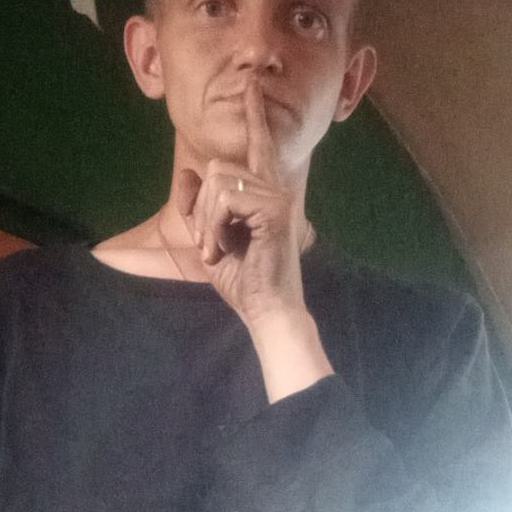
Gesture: mute